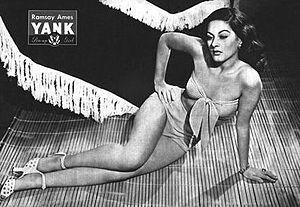
Ramsay Ames est une actrice américaine née le 30 mars 1919 à New York et morte le 30 mars 1998 à Santa Monica, Californie.